De Havilland Dragon

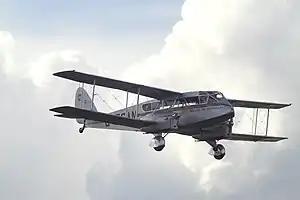
de Havilland DH.84 Dragon "G-ECAN" at Sywell Air Show, September 2006

The de Havilland DH.84 Dragon is a successful small commercial aircraft that was designed and built by the de Havilland company.